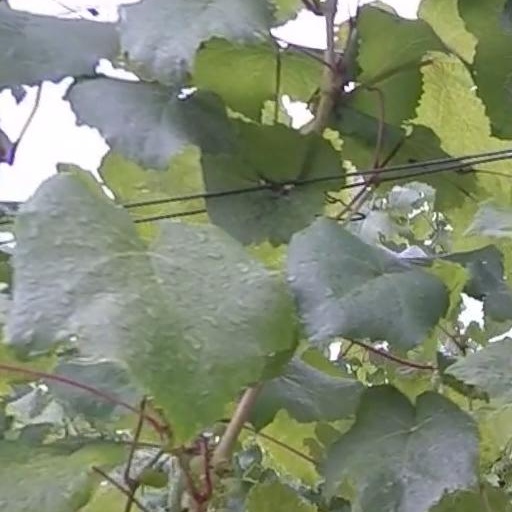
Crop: grape